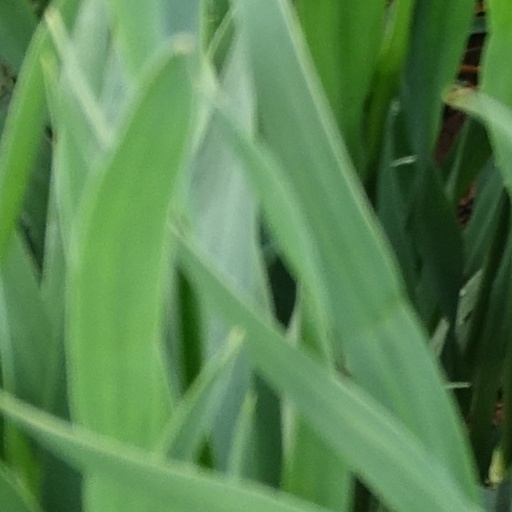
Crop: wheat